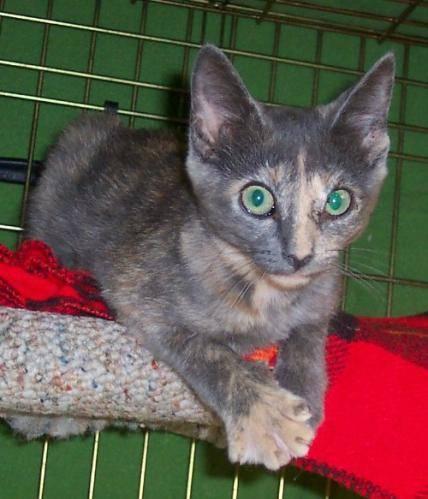
cat